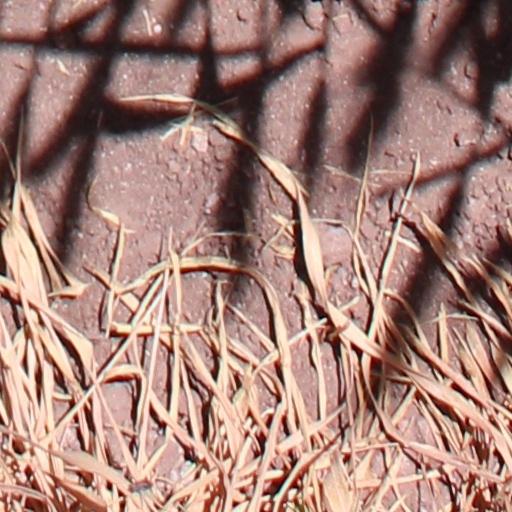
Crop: wheat